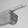
ASL letter: G